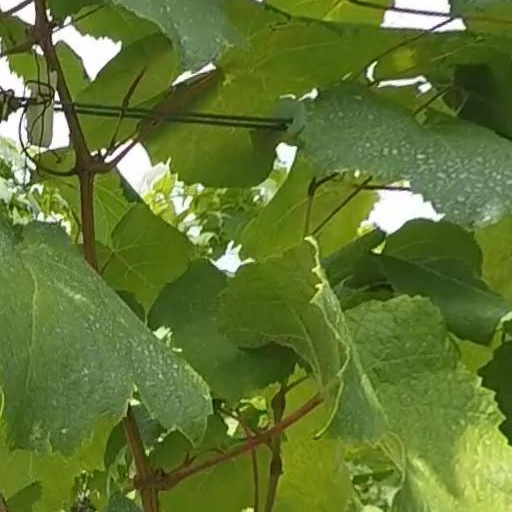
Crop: grape